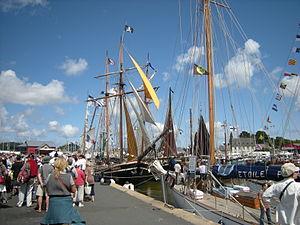
Le Festival du chant de marin de Paimpol est une manifestation musicale et maritime internationale qui a lieu tous les deux ans sur le port de Paimpol.